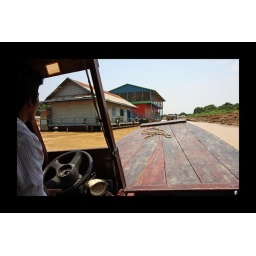
Passing by the swimming school and sports field of village Chong Khneas